Riverscape

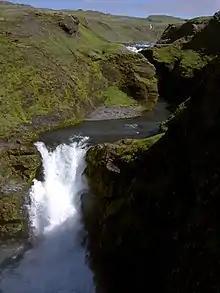
Riverscape of the upper course of the Skógá River (Iceland)

The term riverine is sometimes used to indicate the same type of landscape as a riverscape, or only the riverbank. Riverine landscapes may also be defined as a network of rivers and their surrounding land, which is excellent for agricultural use because of the rich and fertile soil. The word "riverine" is also used as an adjective which means "relating to or found on a river or the banks of a river".